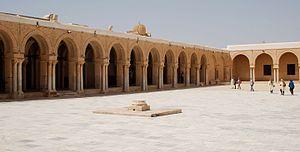
La Grande Mosquée de Kairouan, également appelée mosquée Oqba Ibn Nafi en souvenir de son fondateur Oqba Ibn Nafi, est l'une des principales mosquées de Tunisie située à Kairouan. Historiquement première métropole musulmane du Maghreb, Kairouan, dont l'apogée sur les plans politique et intellectuel se situe au IXᵉ siècle, est réputée comme étant le centre spirituel et religieux de la Tunisie ; elle est aussi parfois considérée comme la quatrième ville sainte de l'islam sunnite.